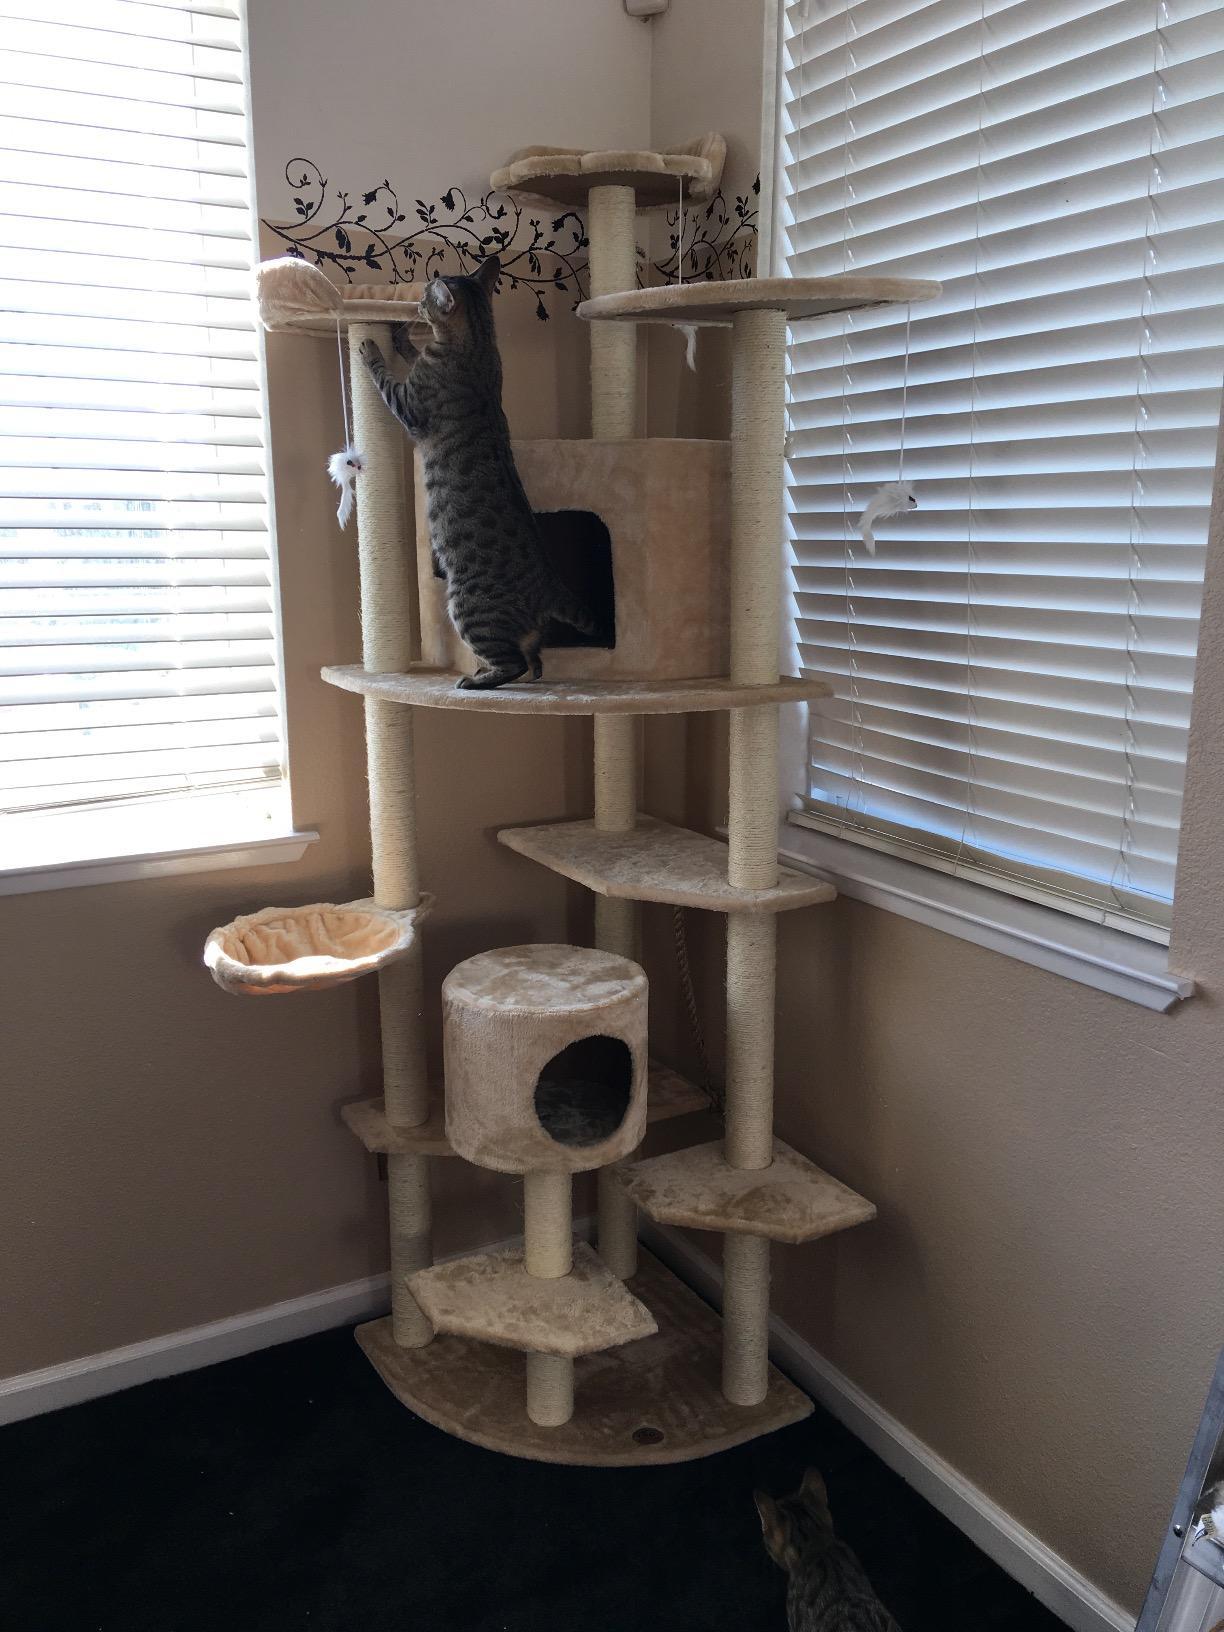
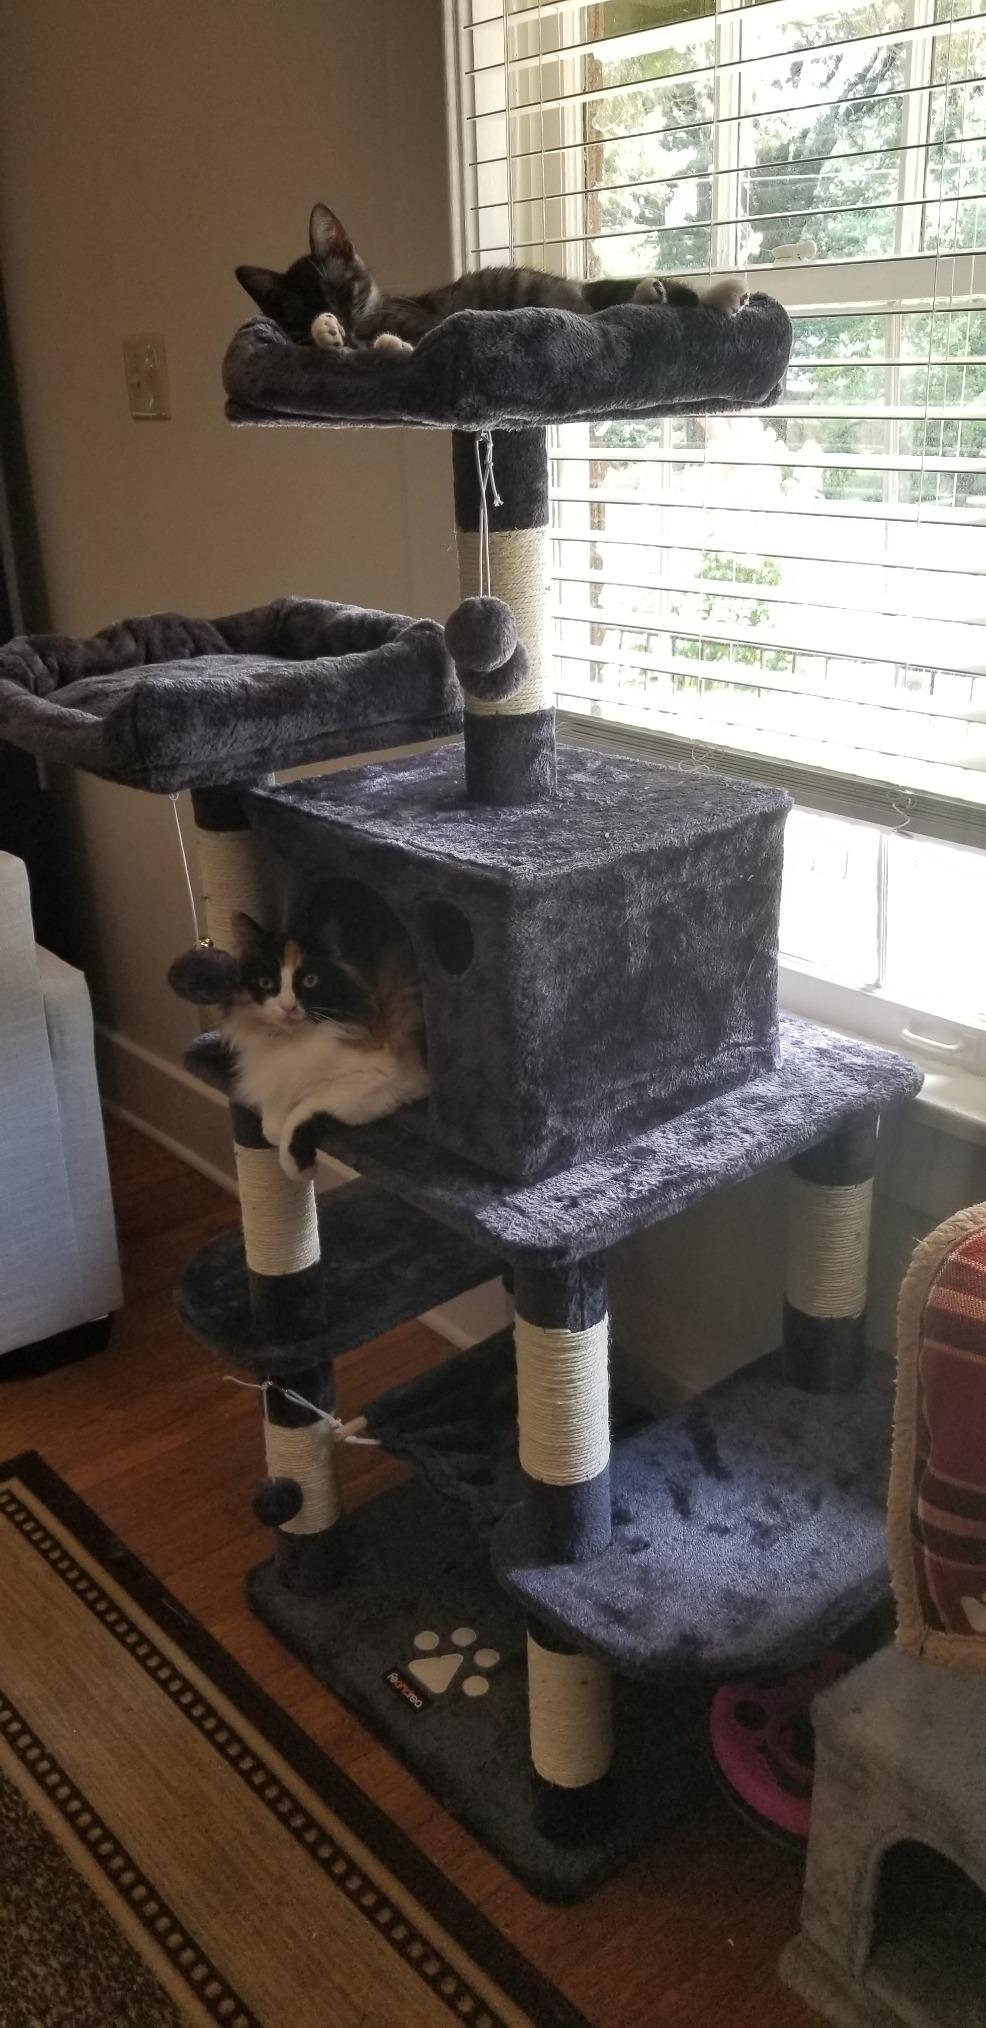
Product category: items_cat tree
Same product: no